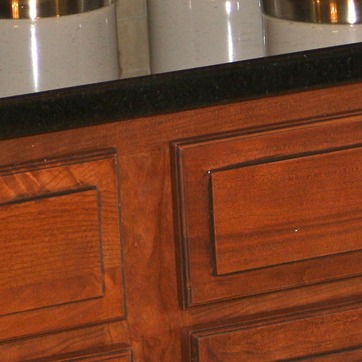
Material: wood